Leader of the Opposition (Australia)

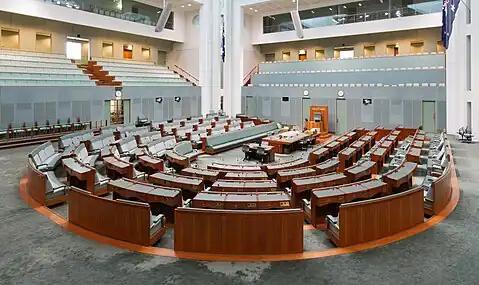
In the Australian House of Representatives, the Leader of the Opposition sits at the front table to the left of the Speaker's chair (on the right-hand side in this photo).

George Reid became the "de facto" leader of the opposition in the lead-up to the inaugural 1901 federal election, following the appointment of Edmund Barton to lead a caretaker government as Australia's first prime minister. His status was confirmed when the House of Representatives met for the first time after the election. The opposition leader was initially not entitled to any salary or entitlements beyond those of an ordinary member of parliament. As a result, Reid had to maintain his legal practice in Sydney to support himself and was able to attend just over one-third of the sitting days in the first session of parliament.